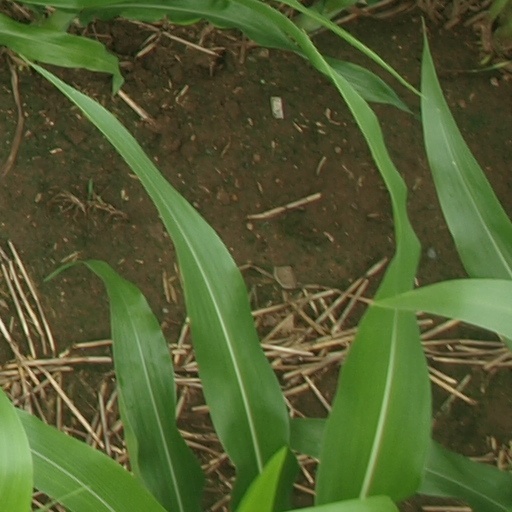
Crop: maize; corn